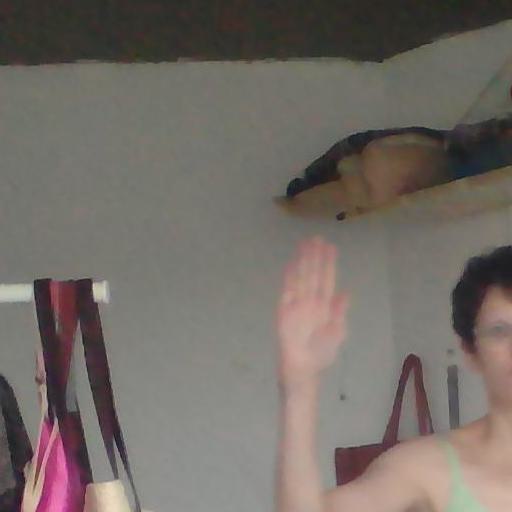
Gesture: stop